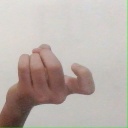
अक्षर: ज